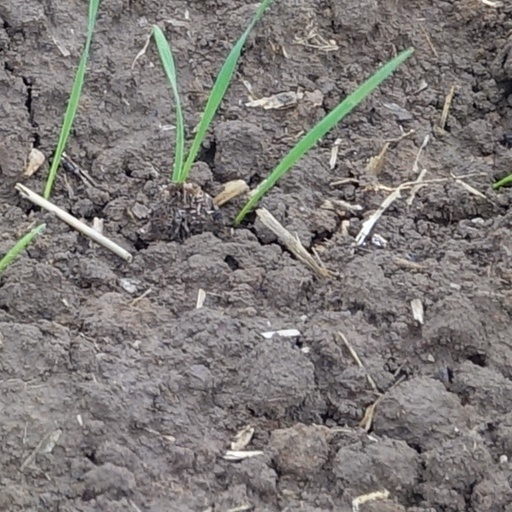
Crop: wheat